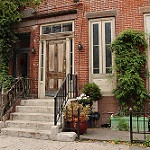
Label: buildings